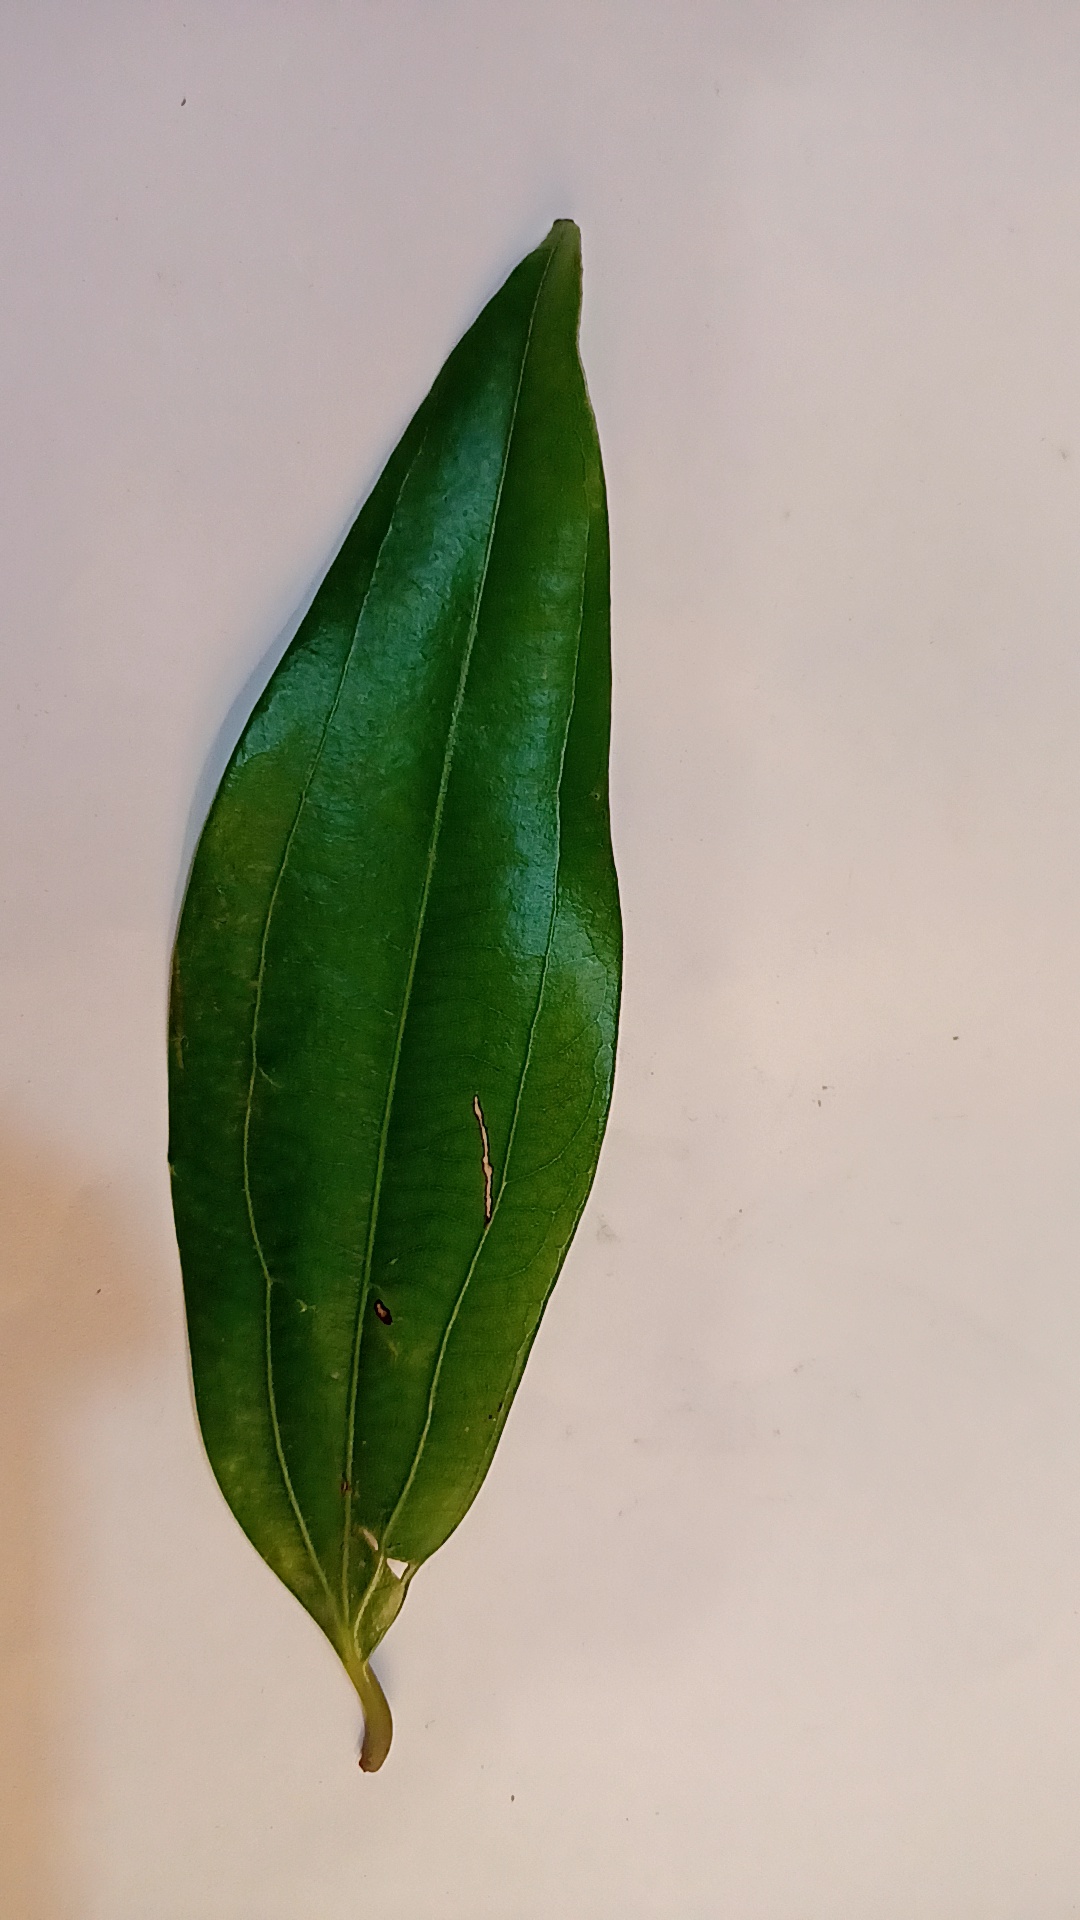
Label: Disease